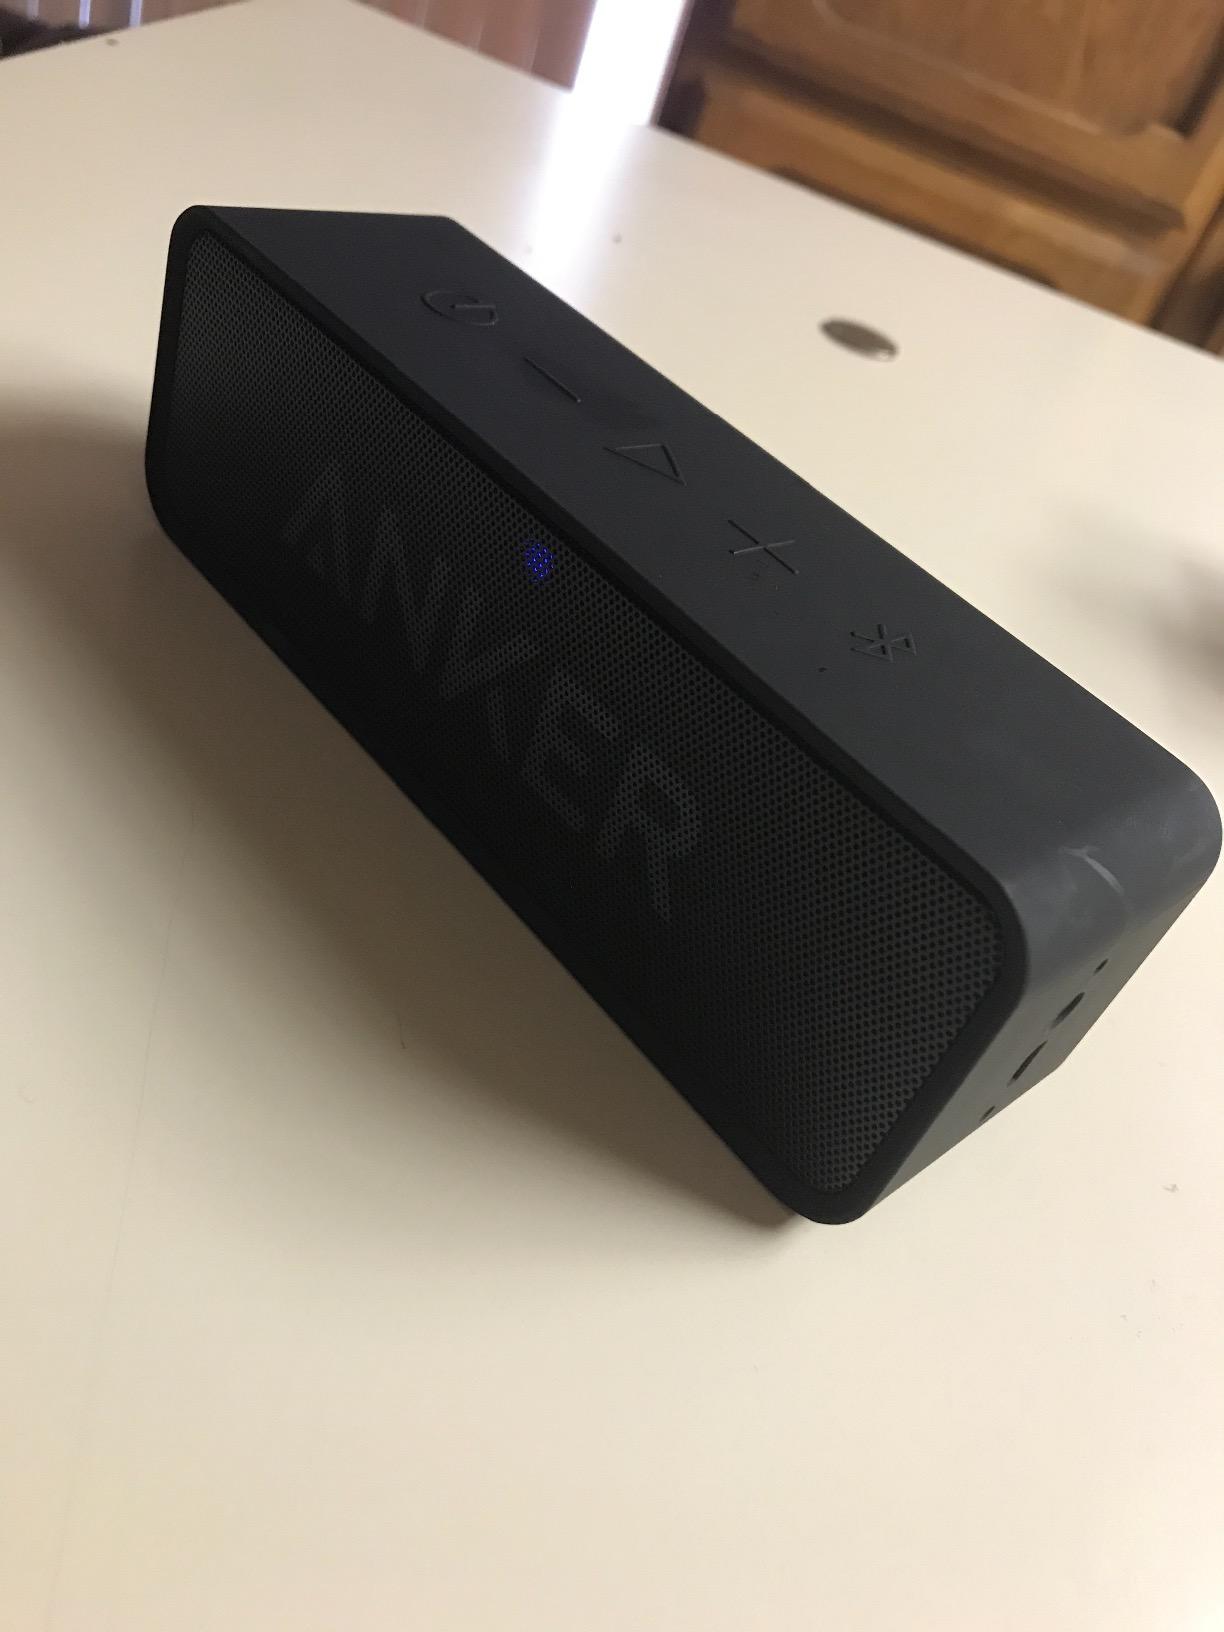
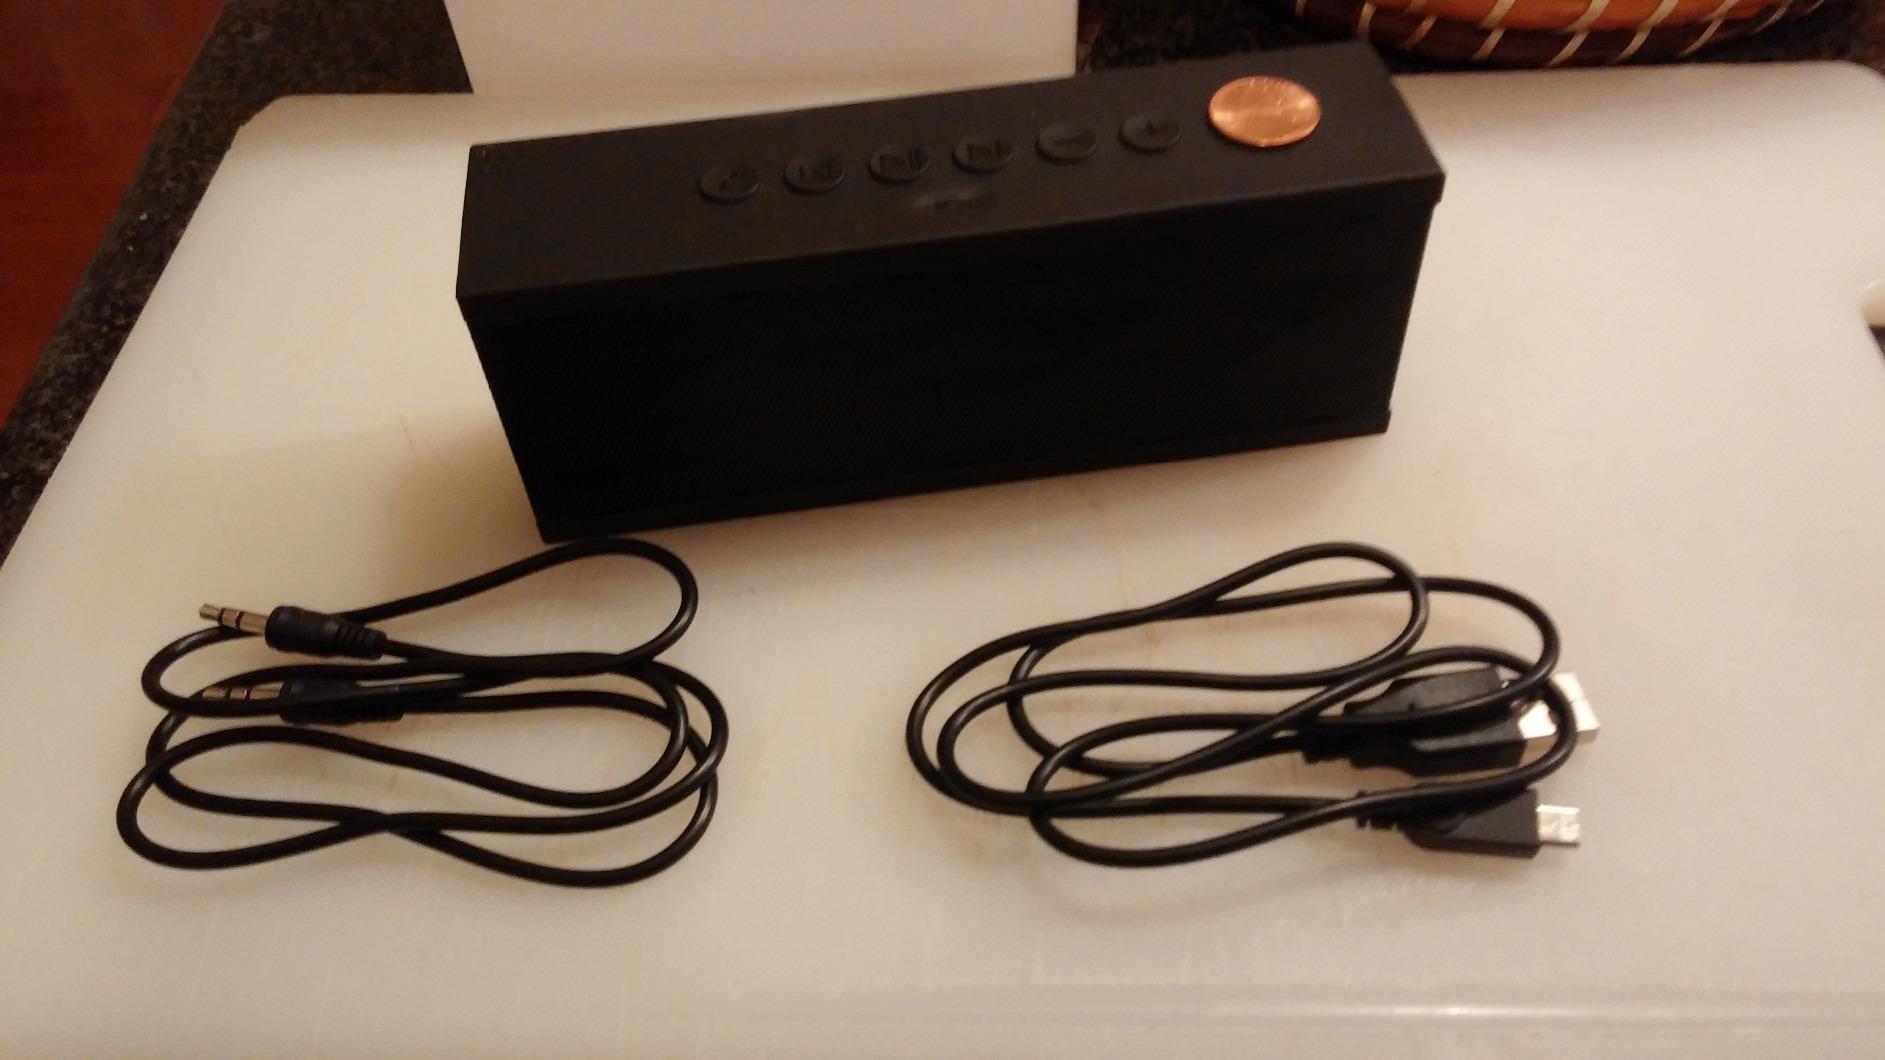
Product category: speaker
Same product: no